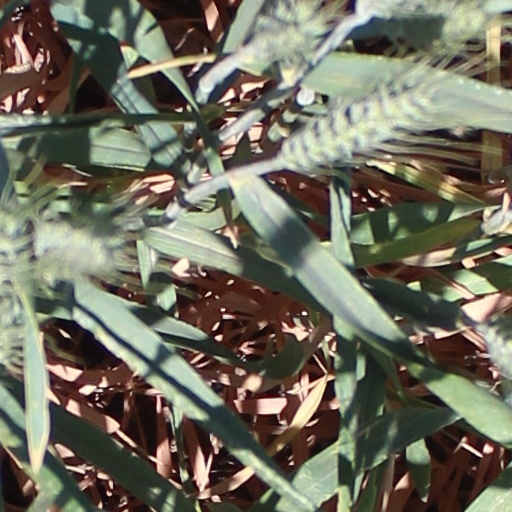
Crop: wheat